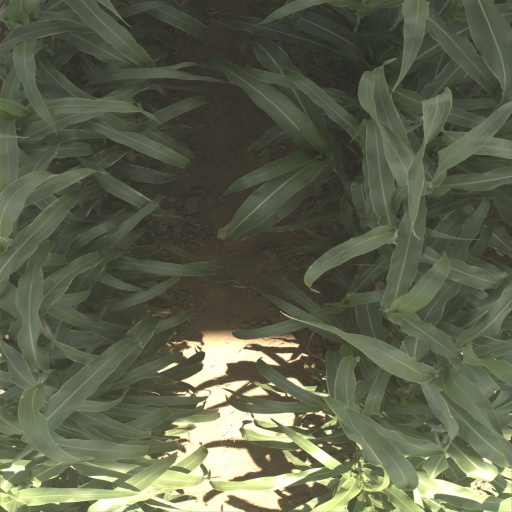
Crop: sorghum